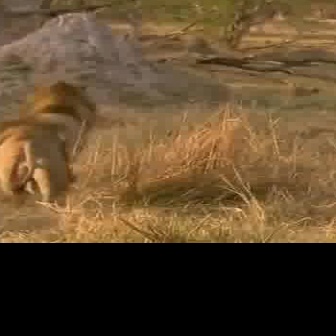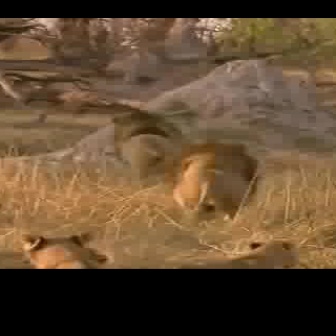
  Please identify the target specified by the bounding box [16,79,101,165] in the first image and locate it in the second image. Return the coordinates in [x_min,y_min,x_max,y_max] format.
Answer: [108,111,187,189]